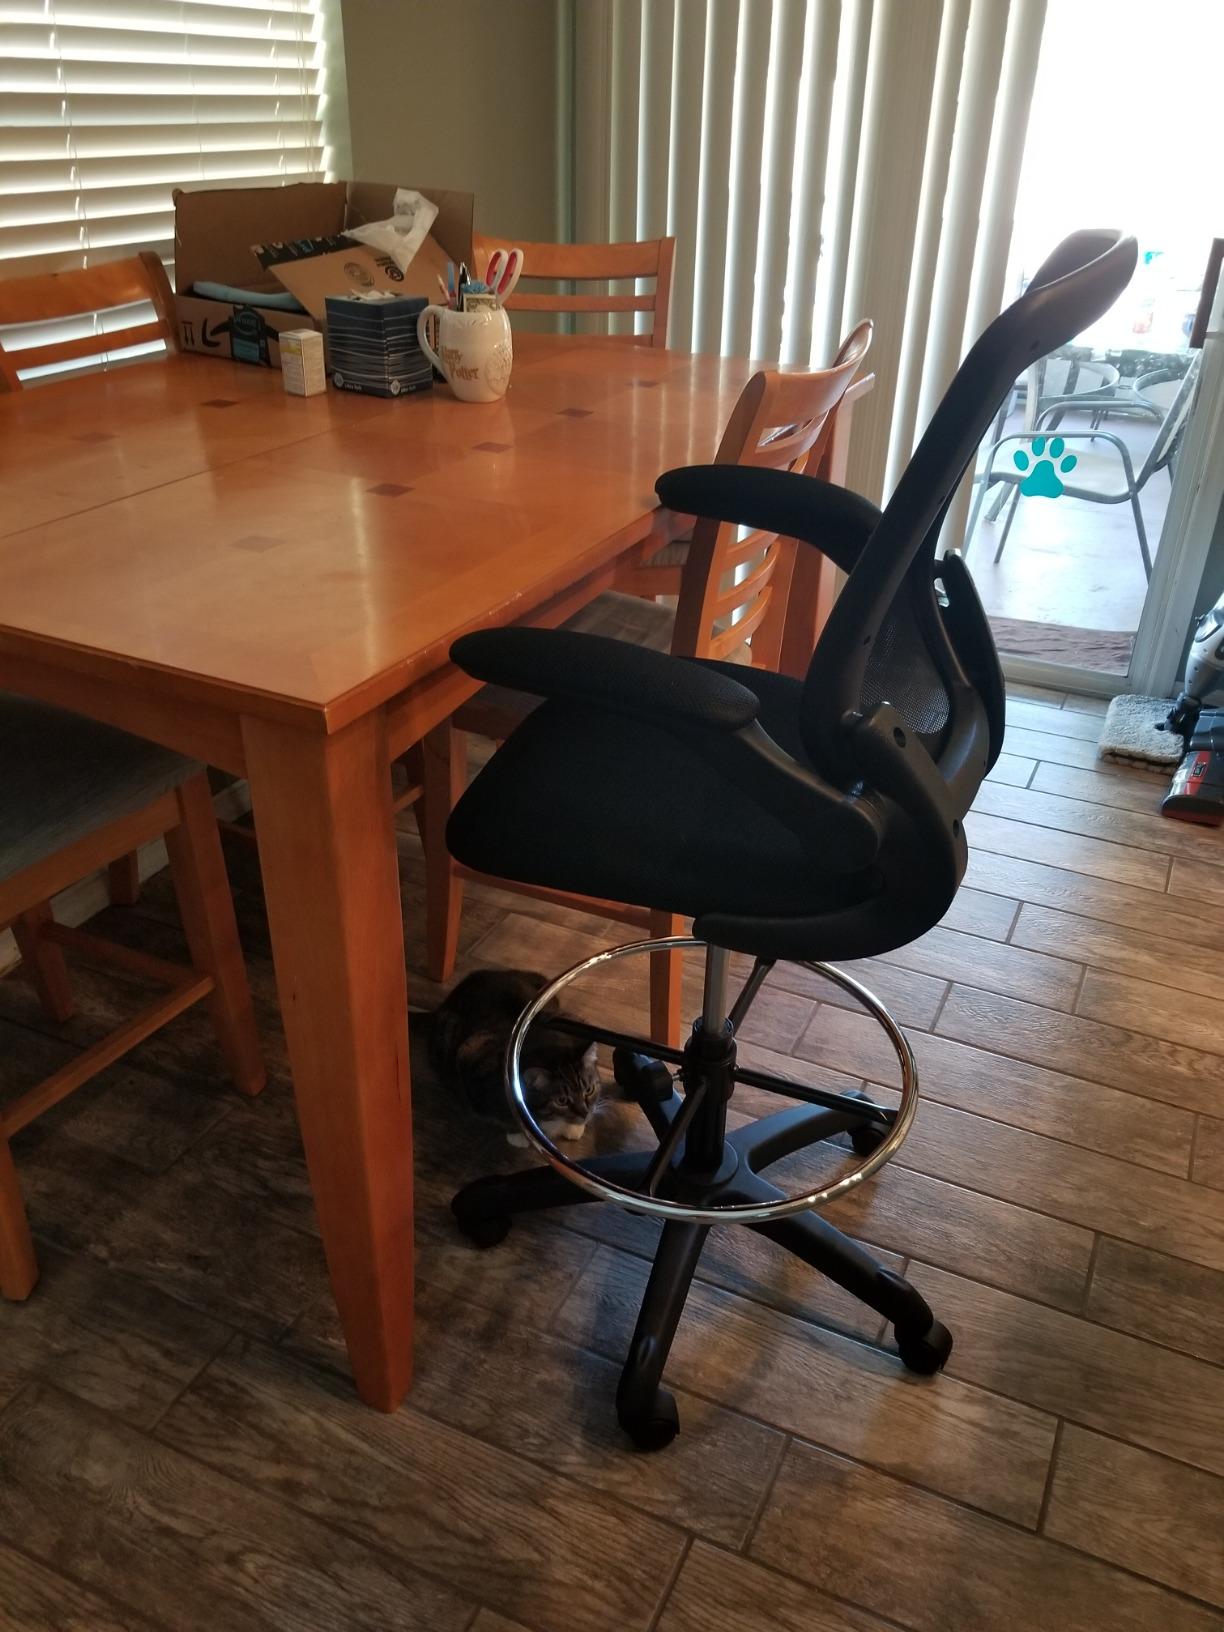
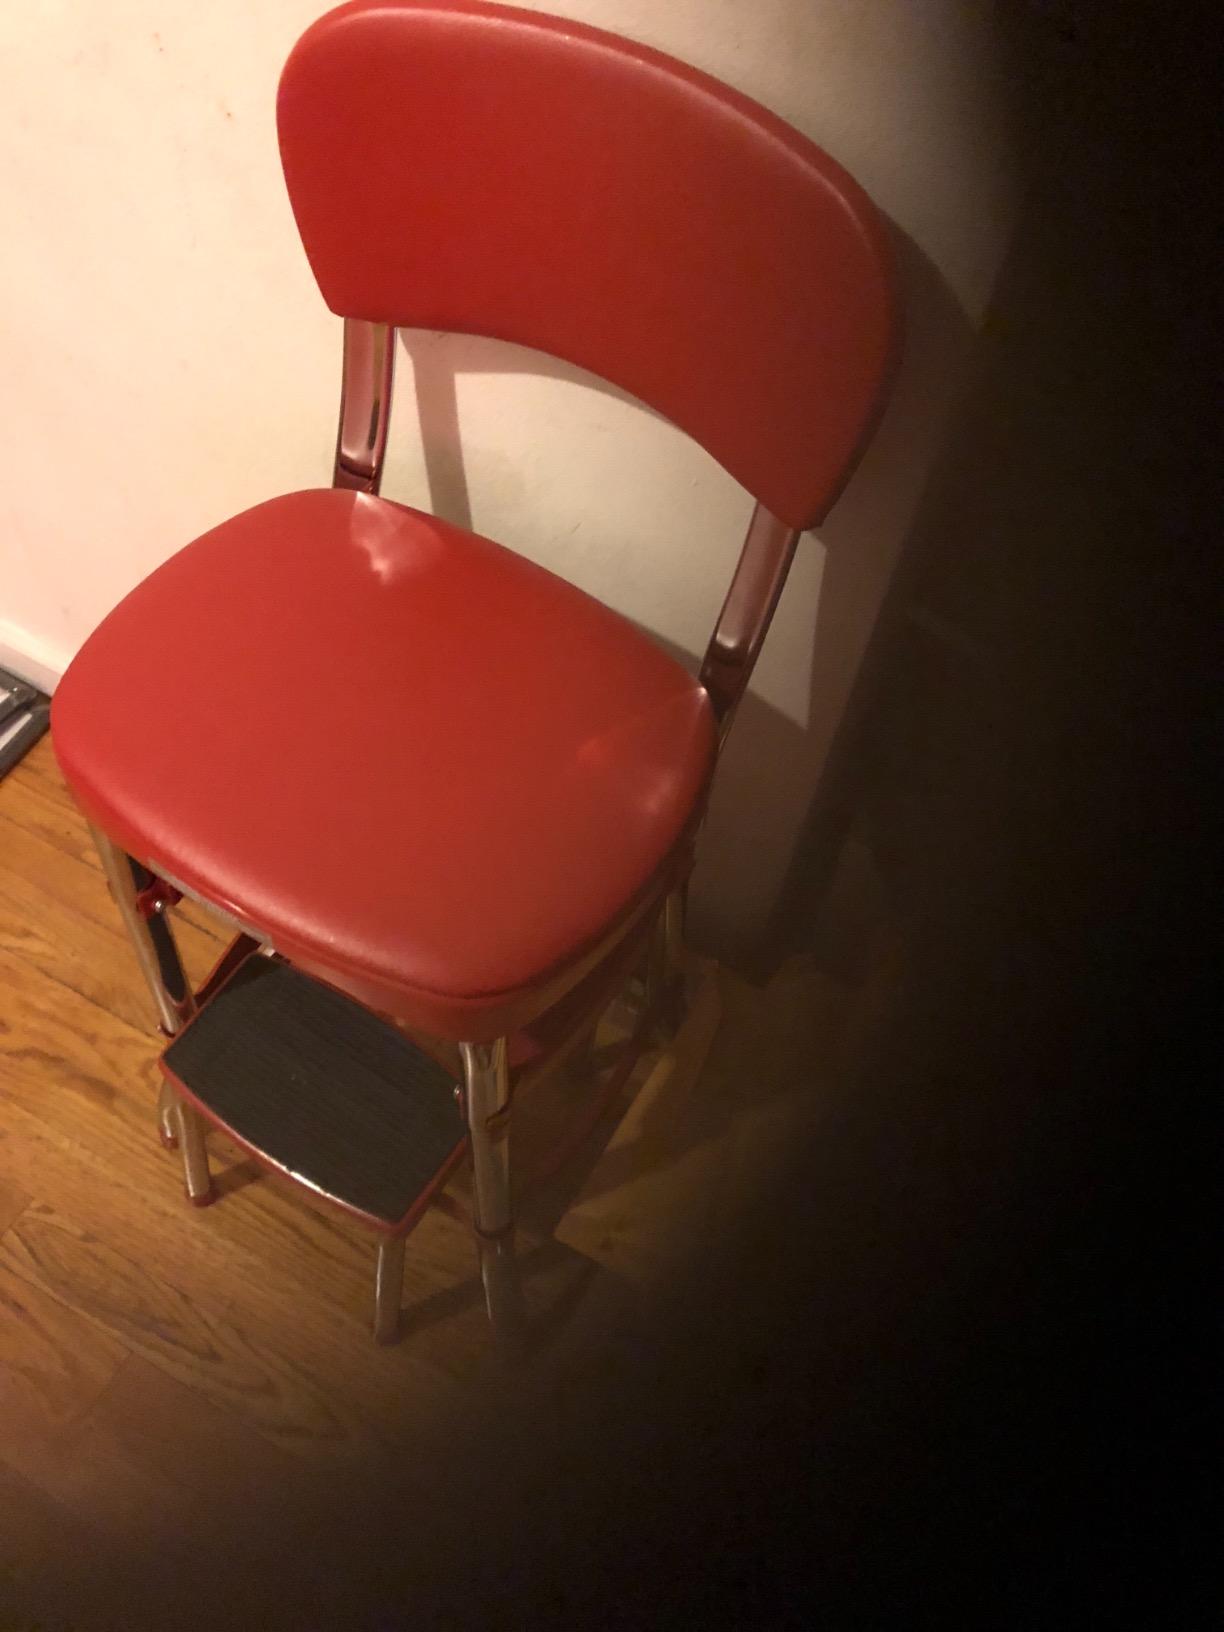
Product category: items_chair
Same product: no